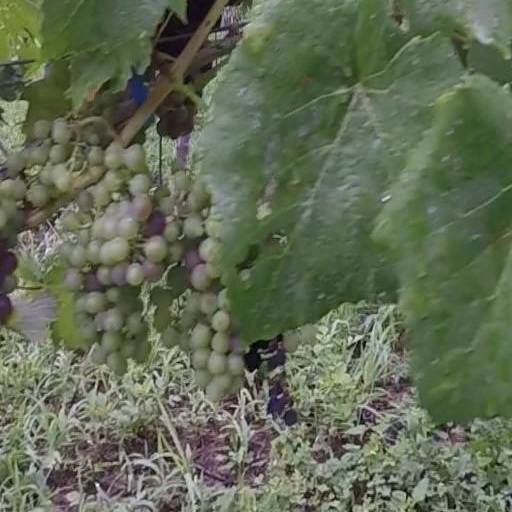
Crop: grape